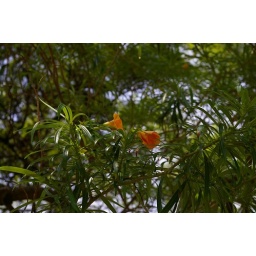
The gold tree flowing in Kulioou beach park